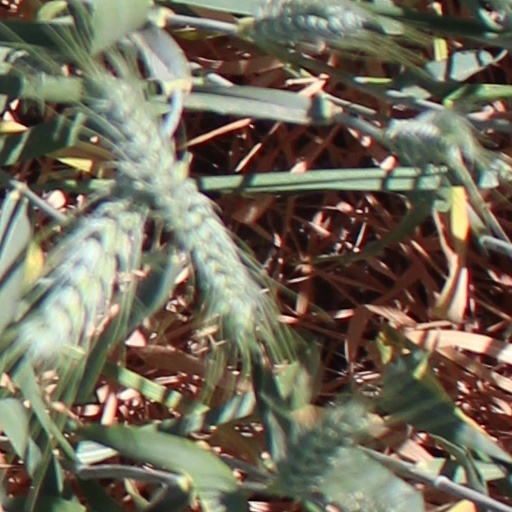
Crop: wheat